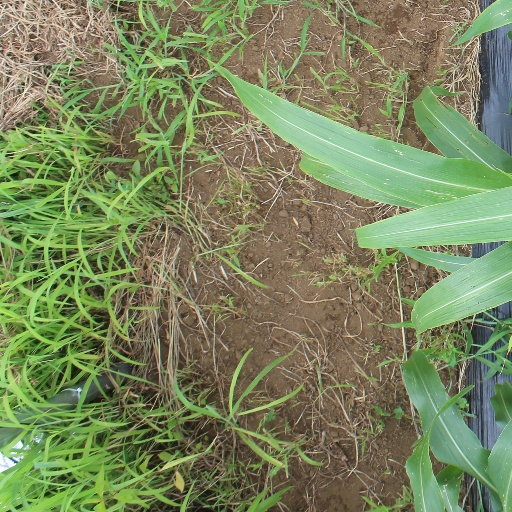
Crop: sorghum